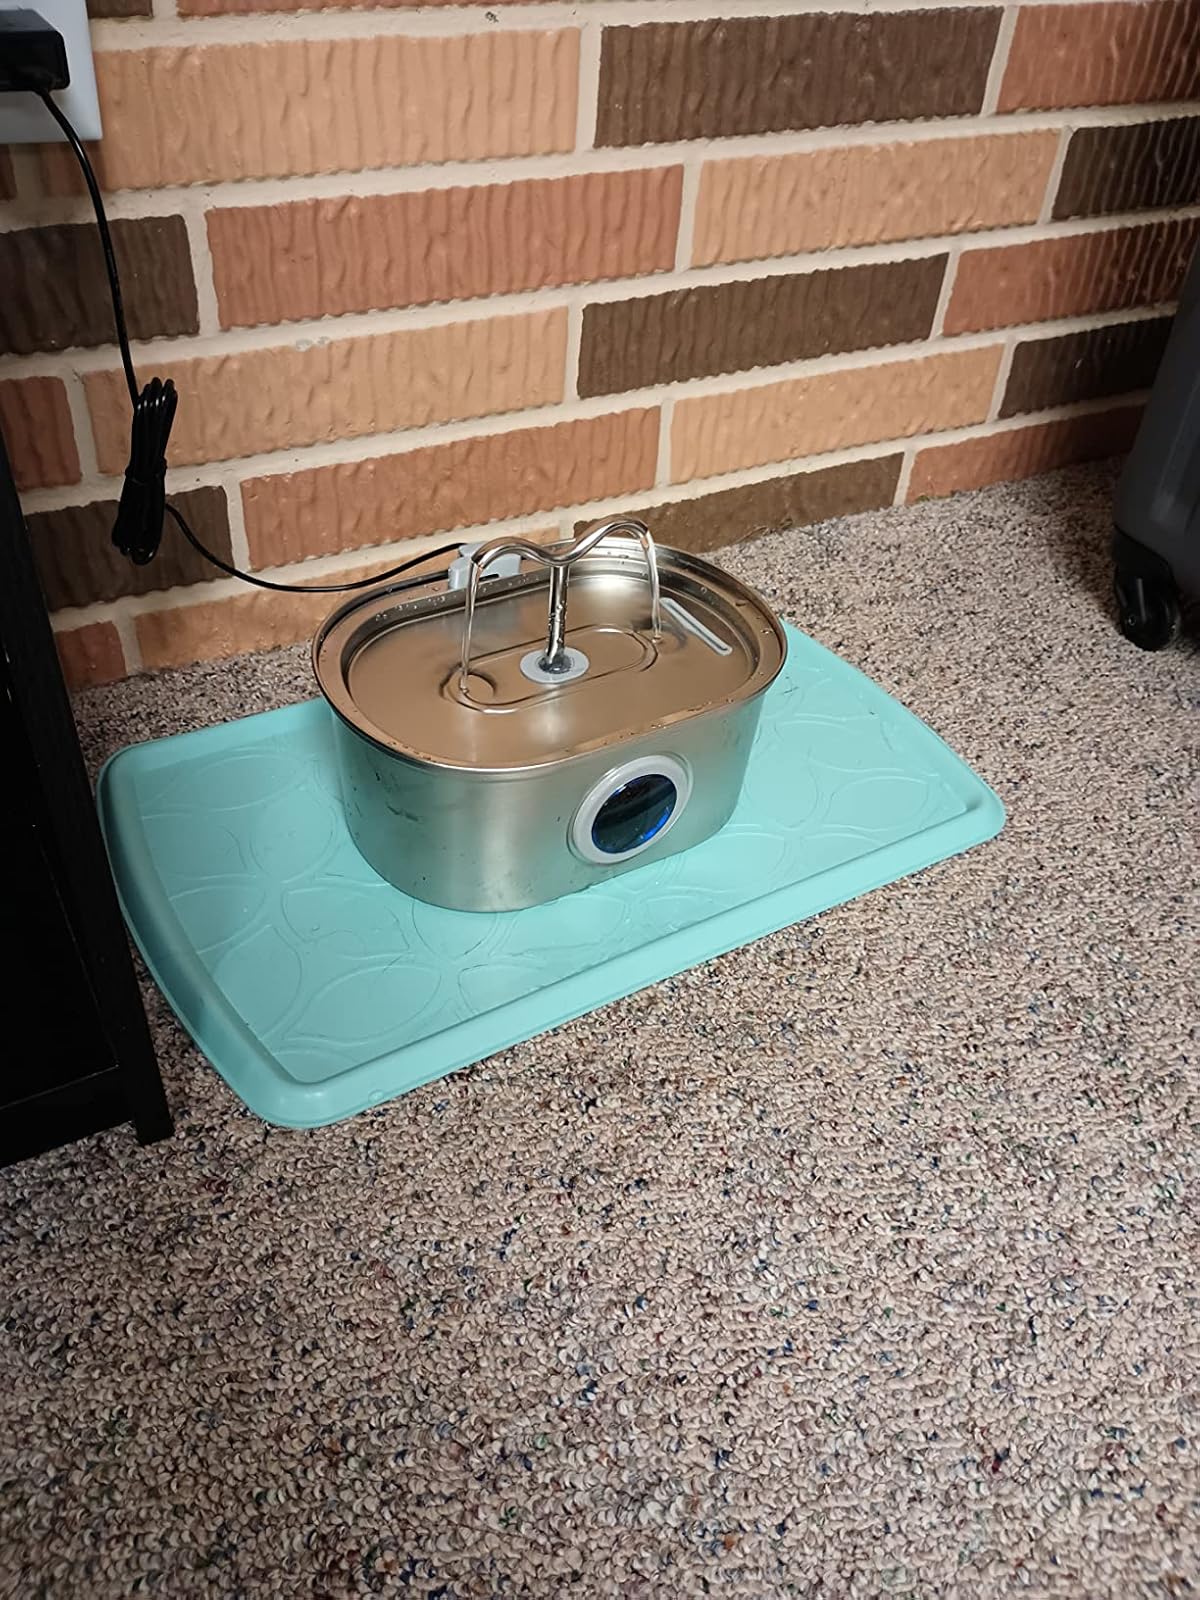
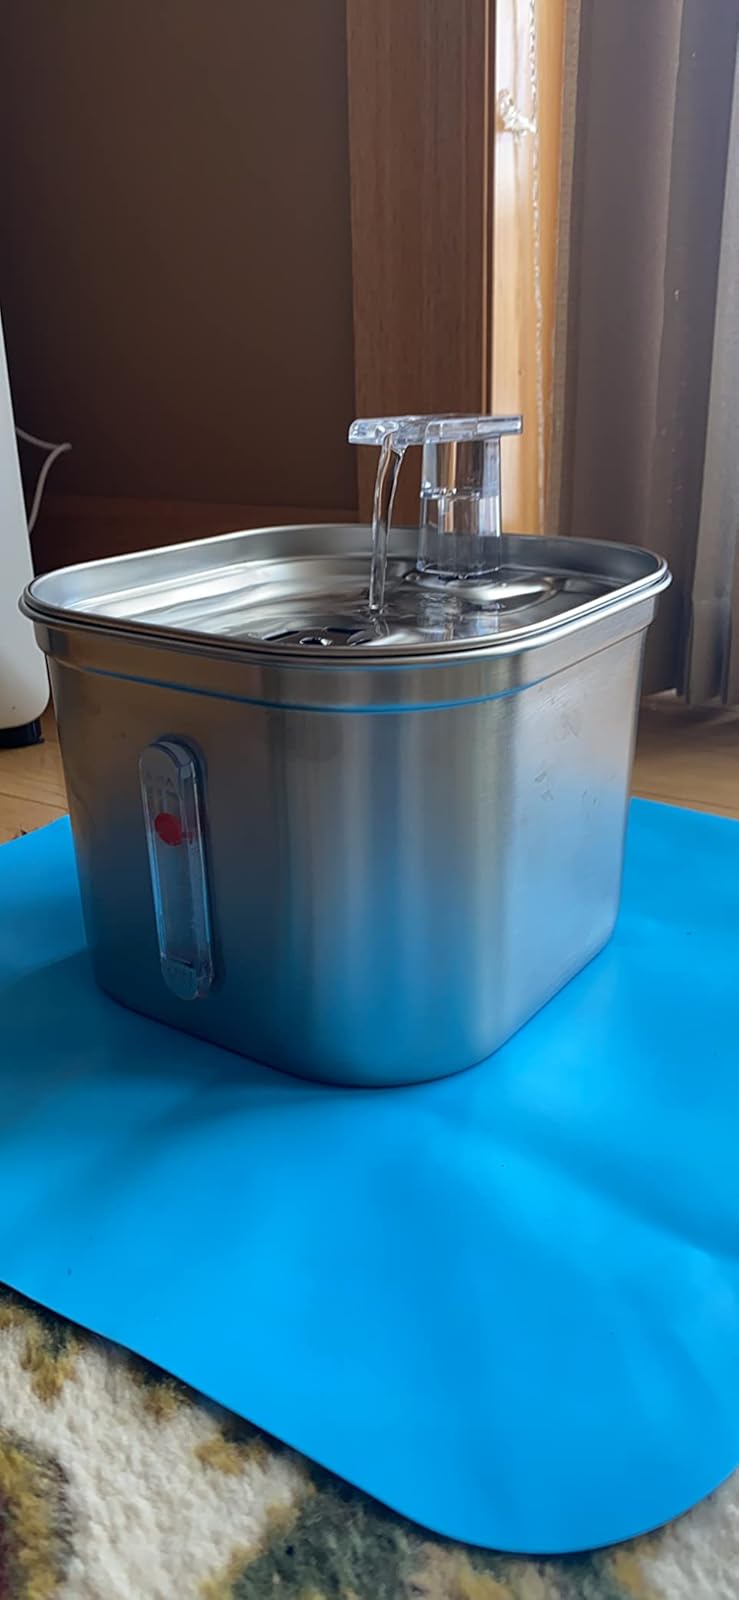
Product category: items_bowl
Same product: no